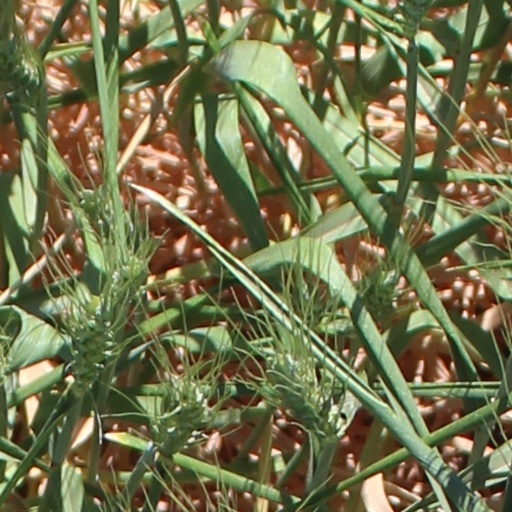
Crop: wheat